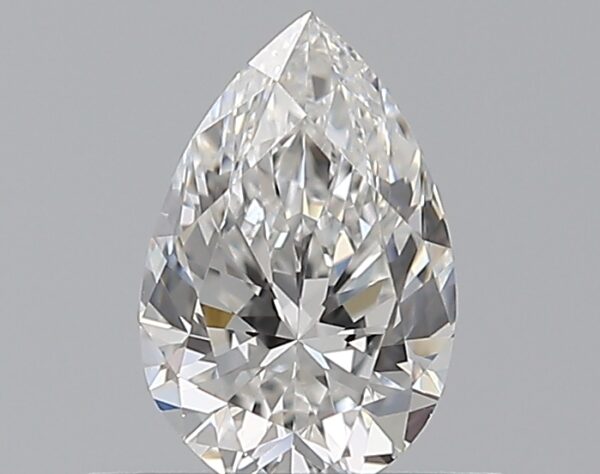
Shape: pear
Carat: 0.51
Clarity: VS1
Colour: F
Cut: EX
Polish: EX
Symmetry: VG
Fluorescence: M
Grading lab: GIA
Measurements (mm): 6.74 x 4.41 x 2.82